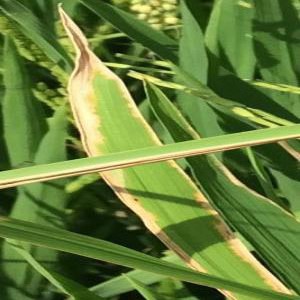
Disease: Bacterialblight